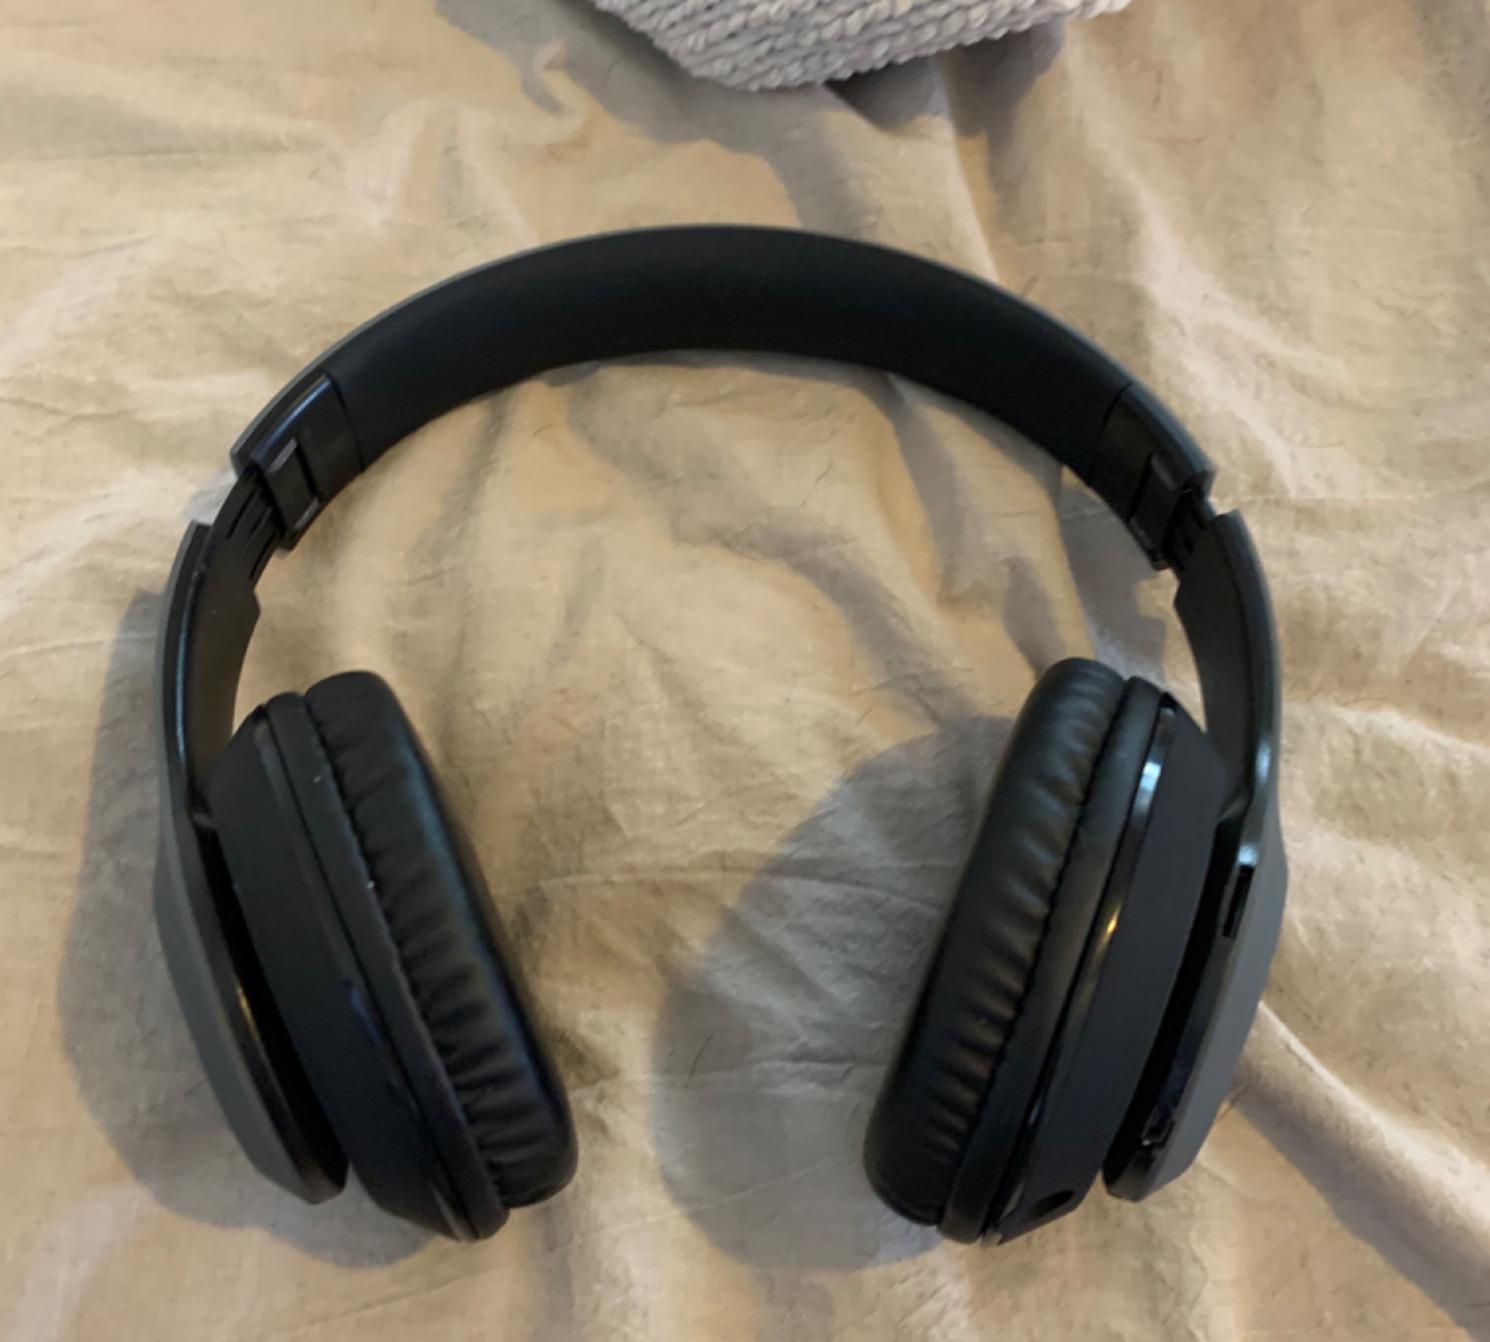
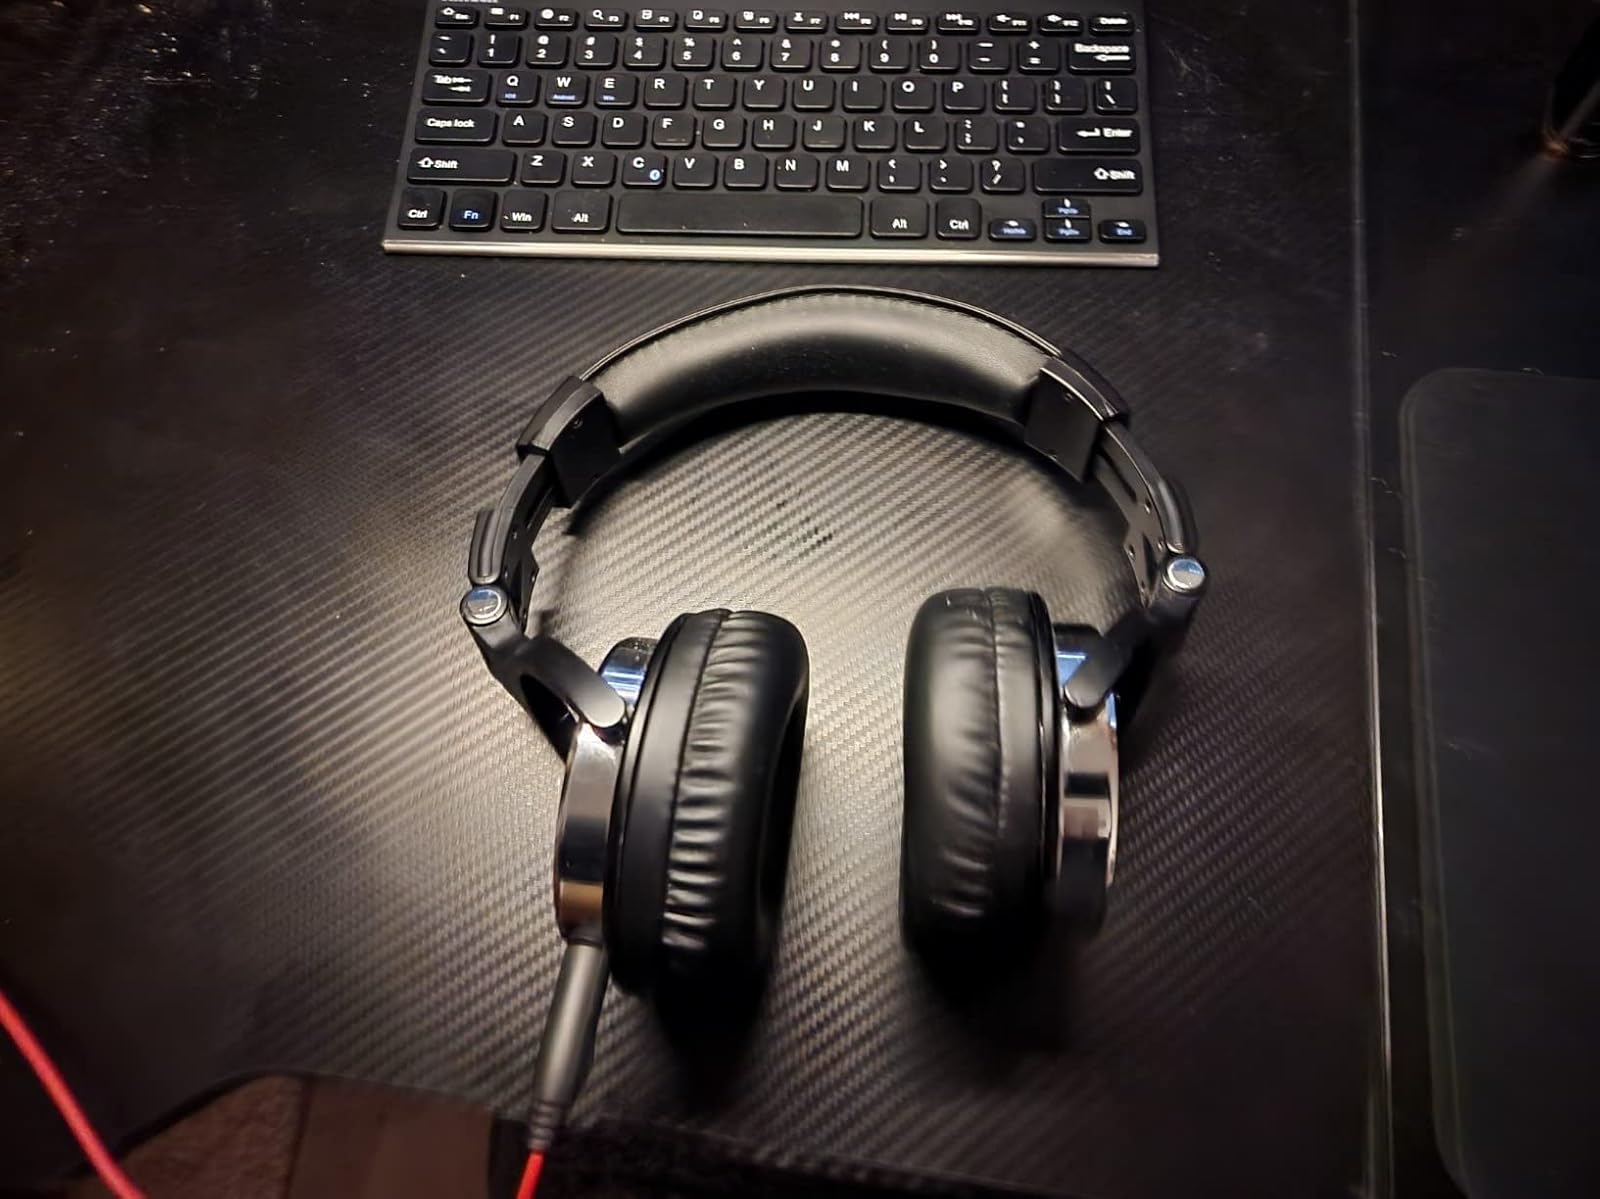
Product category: headphones
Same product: no